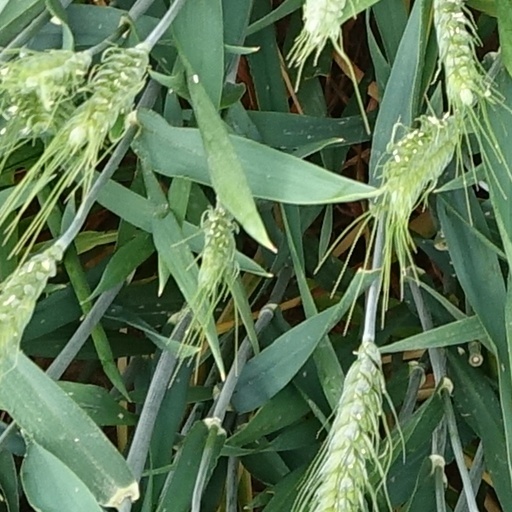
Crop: wheat